Bidirectional traffic

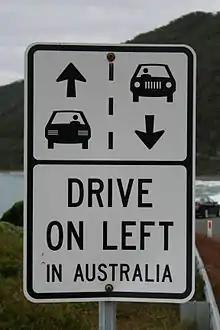

In transportation infrastructure, a bidirectional traffic system divides travellers into two streams of traffic that flow in opposite directions.